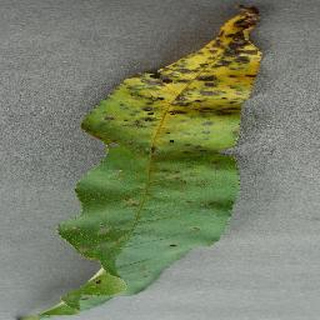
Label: peach_bacterial_spot